Agadir

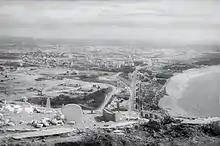
Agadir in 1960, following the earthquake

The current city was rebuilt further south, led by the architects associated with GAMMA, including Jean-François Zevaco, Elie Azagury, Pierre Coldefy, and Claude Verdugo, with consultation from Le Corbusier. Agadir became a large city of over half a million by 2004, with a large port with four basins: the commercial port with a draft of 17 metres, triangle fishing, fishing port, and a pleasure boat port with marina. Agadir was the premier sardine port in the world in the 1980s and has a beach stretching over 10 km with fine seafront promenades. Its climate has 340 days of sunshine per year which allows for swimming all year round. The winter is warm and in summer, haze is common.